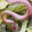
Label: snake